Jackass Presents: Mat Hoffman's Tribute to Evel Knievel

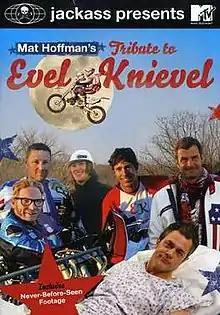
DVD cover

Jackass Presents: Mat Hoffman's Tribute to Evel Knievel is a 2008 direct-to-DVD comedy film and the first "Jackass Presents" film in the "Jackass" franchise. It was released on May 27, 2008. The film is a tribute to the stuntman Evel Knievel, who died on November 30, 2007, one year before the film's release. "Jackass Presents: Mat Hoffman's Tribute to Evel Knievel" was succeeded by "".